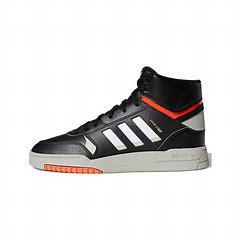
Brand: adidas
Model: Drop Step Skate